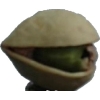
Label: pistachio